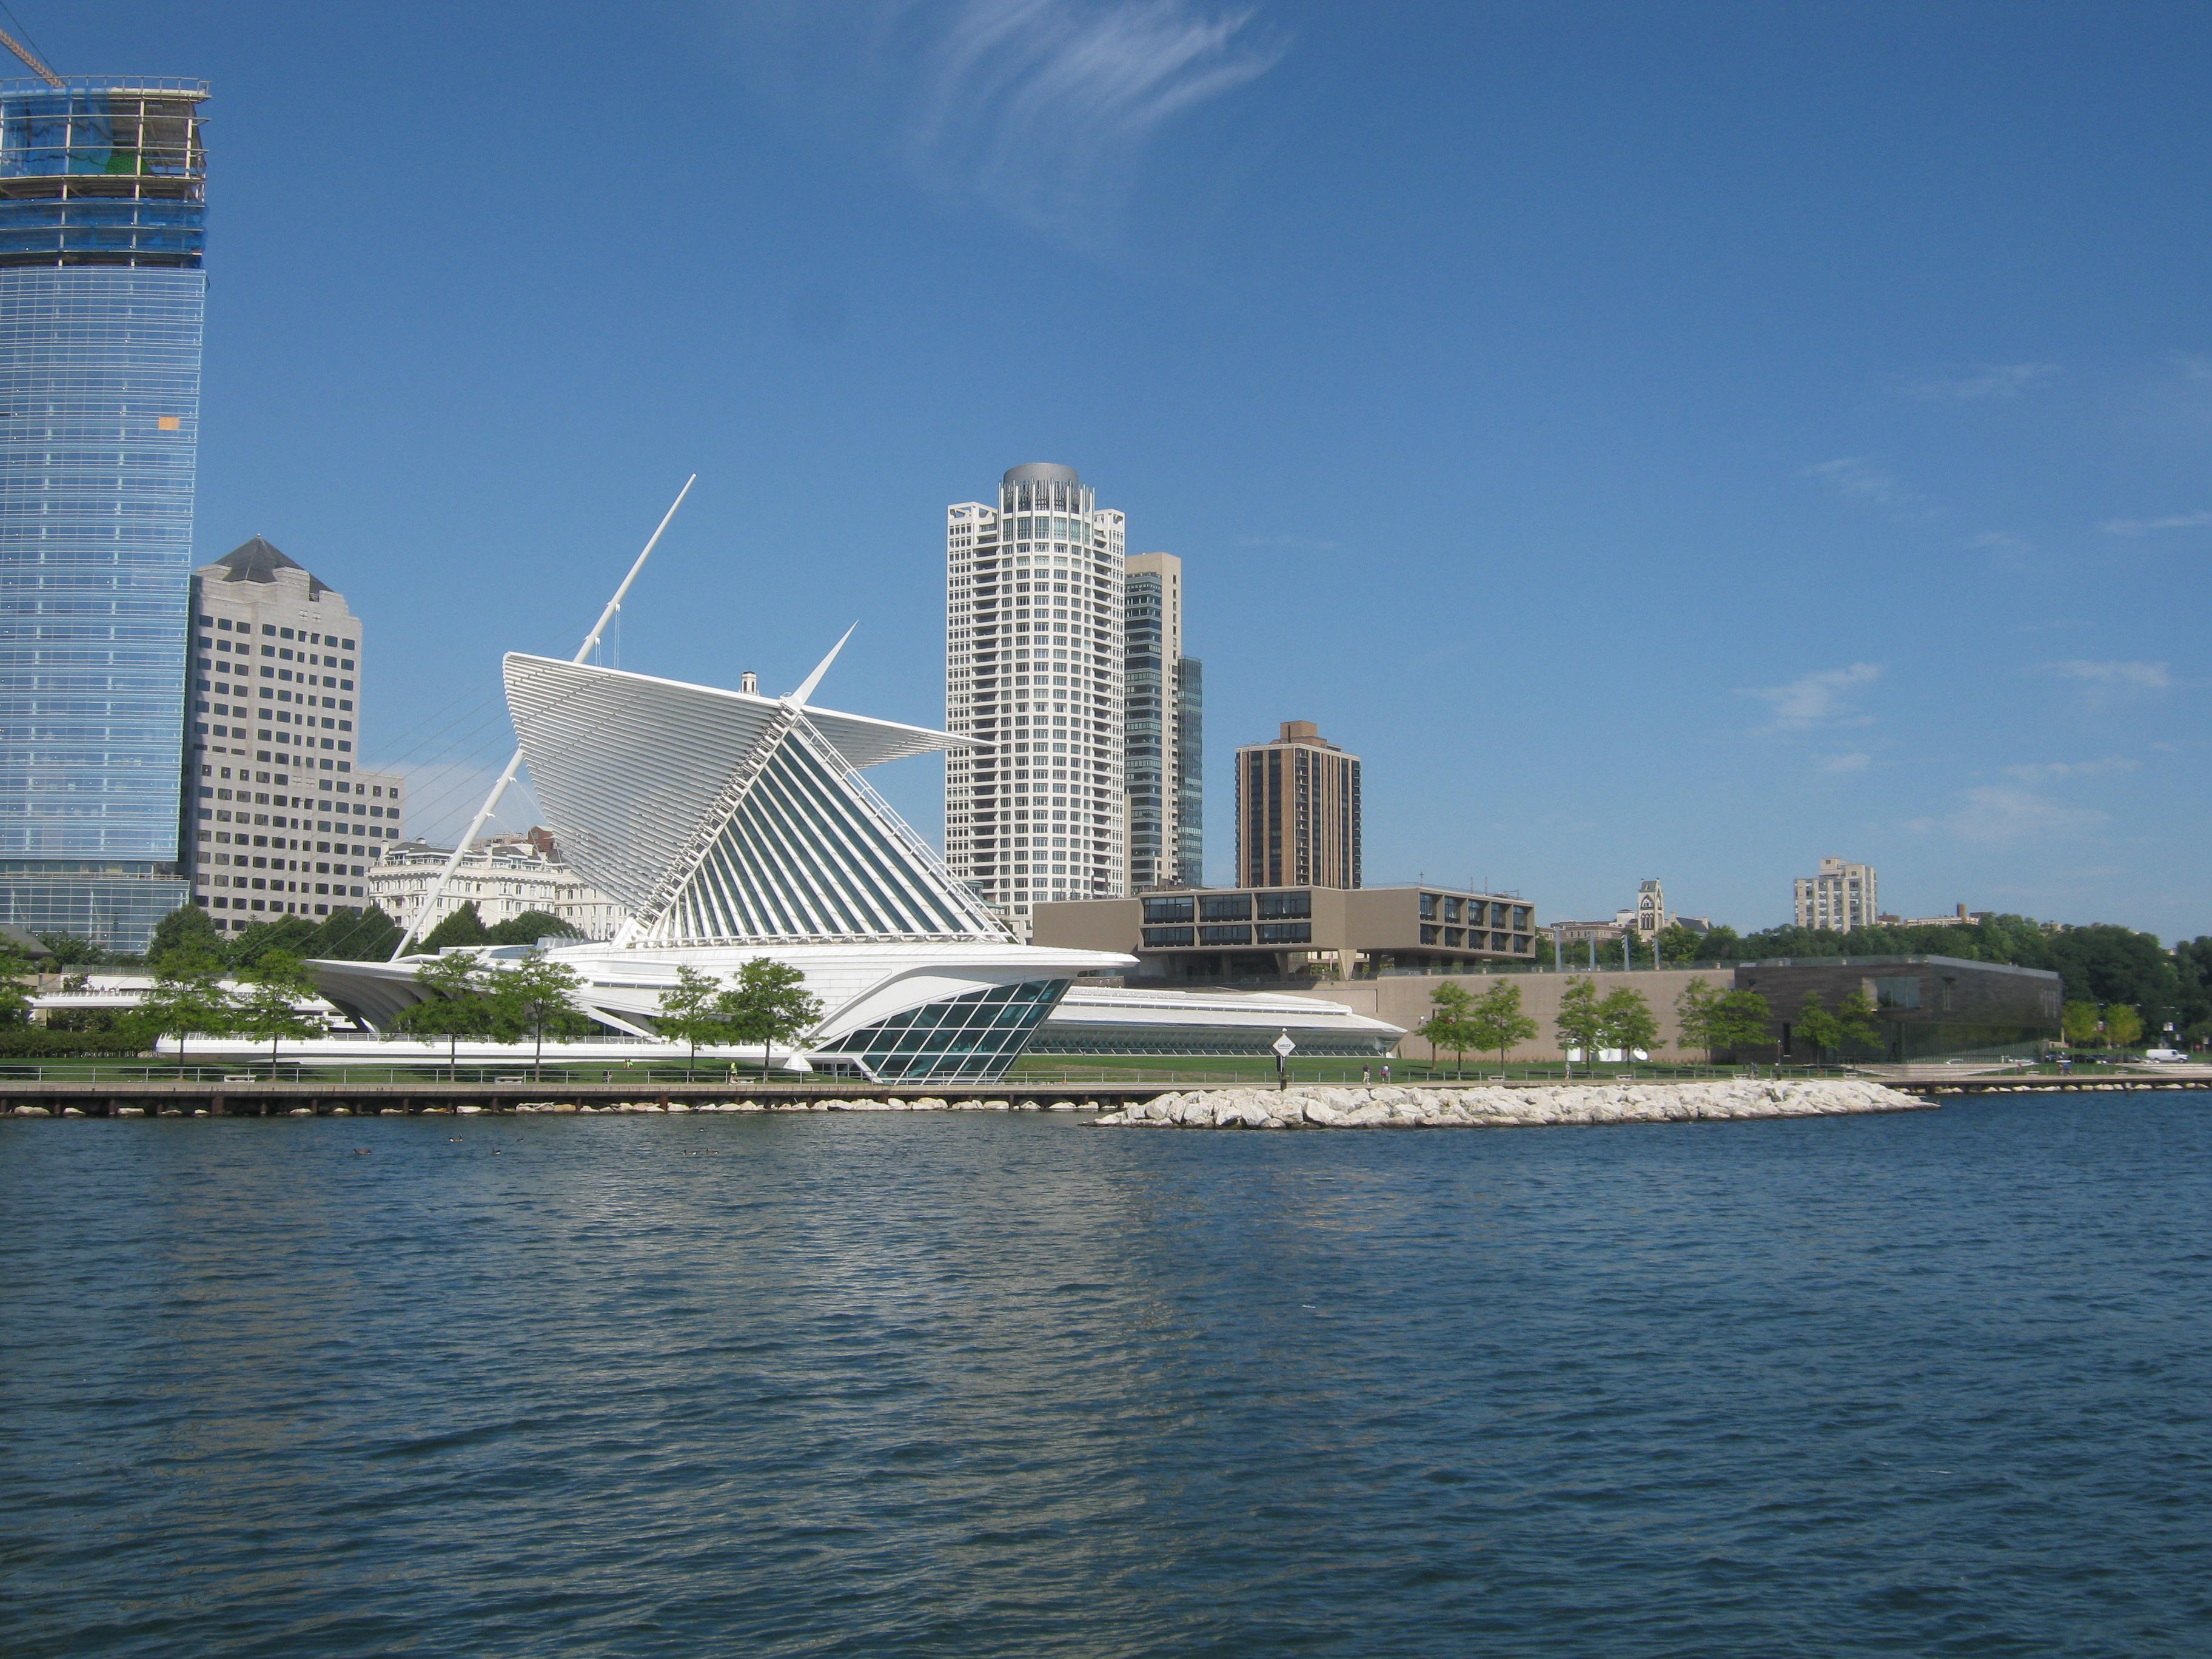
sea, horizon, architecture, structure, sky, skyline, lake, building, city, skyscraper, urban, cityscape, downtown, travel, tower, museum, usa, bay, landmark, harbor, blue, marina, waterfront, tower block, outdoors, michigan, lakefront, midwest, wisconsin, milwaukee, wi, human settlement